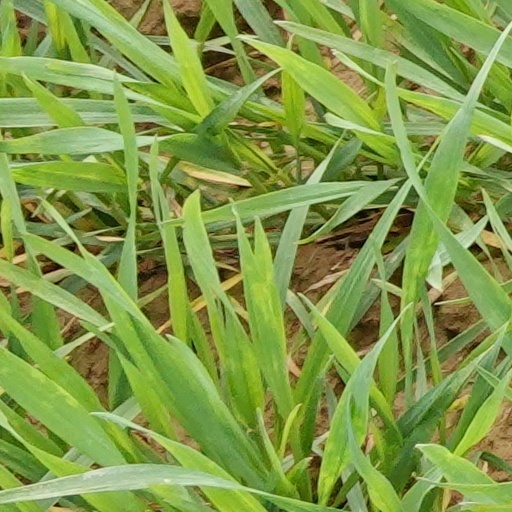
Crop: wheat